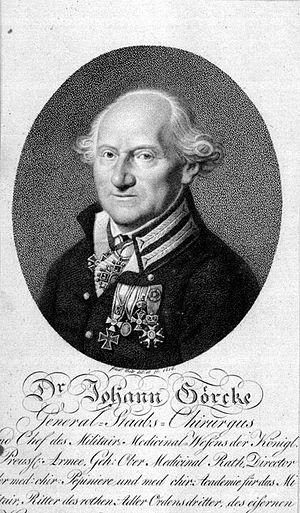
La Pépinière est un palais de Berlin construit à l'angle de la Scharnhorststraße et de l'Invalidenstraße pour abriter une école de médecine militaire, deuxième établissement du type « école de chirurgie » après celui de la Charité à proximité. L'établissement a été fondé par Johann Goercke, son premier directeur, le 2 août 1795. Aujourd'hui le palais accueille le ministère de l'Économie et de la Technologie. C'est un monument classé.